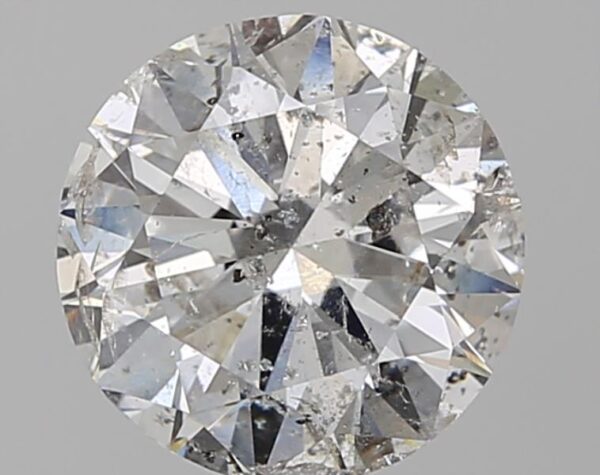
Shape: round
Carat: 3.03
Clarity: I2
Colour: E
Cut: EX
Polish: VG
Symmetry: VG
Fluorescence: ST
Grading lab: NONCERT
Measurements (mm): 9.163 x 9.254 x 5.634